Peter L. Hargett

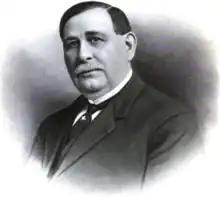

Peter Lilburn Hargett (December 12, 1852 – June 5, 1927) was an American politician and businessman. He served in the Maryland House of Delegates from 1910 to 1914.